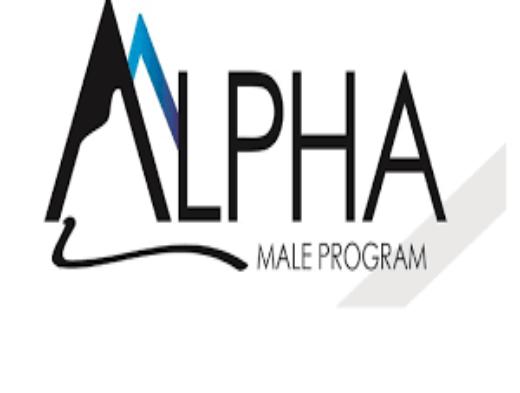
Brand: Alpha Male
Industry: Others